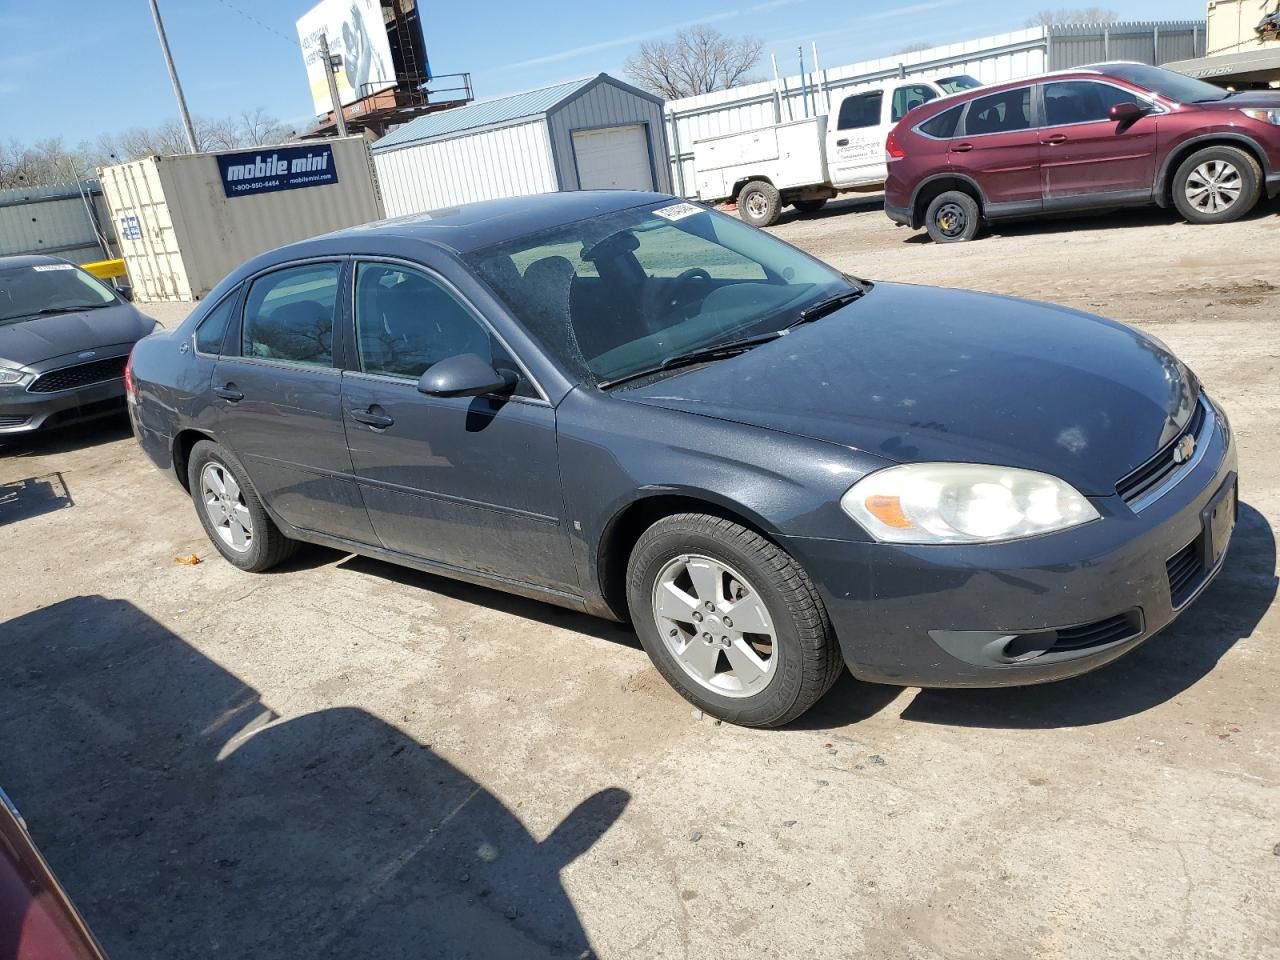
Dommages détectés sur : feu arrière droit, feu arrière gauche, pare-choc arrière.
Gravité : mineur